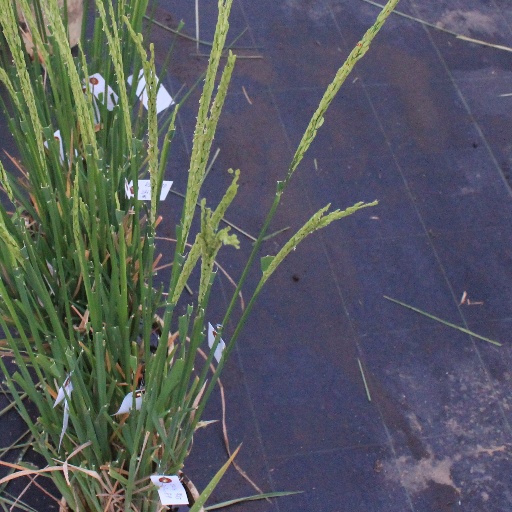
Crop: rice